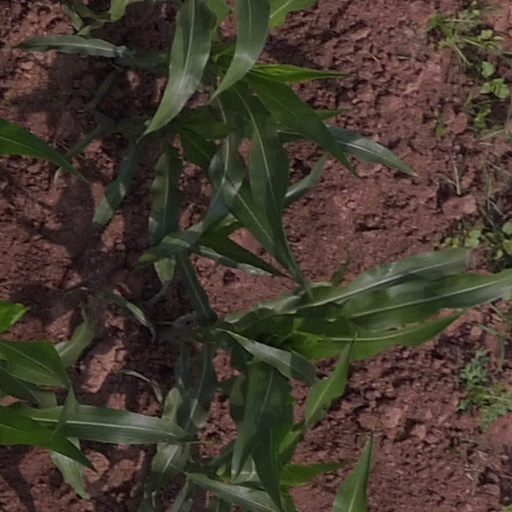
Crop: maize; corn